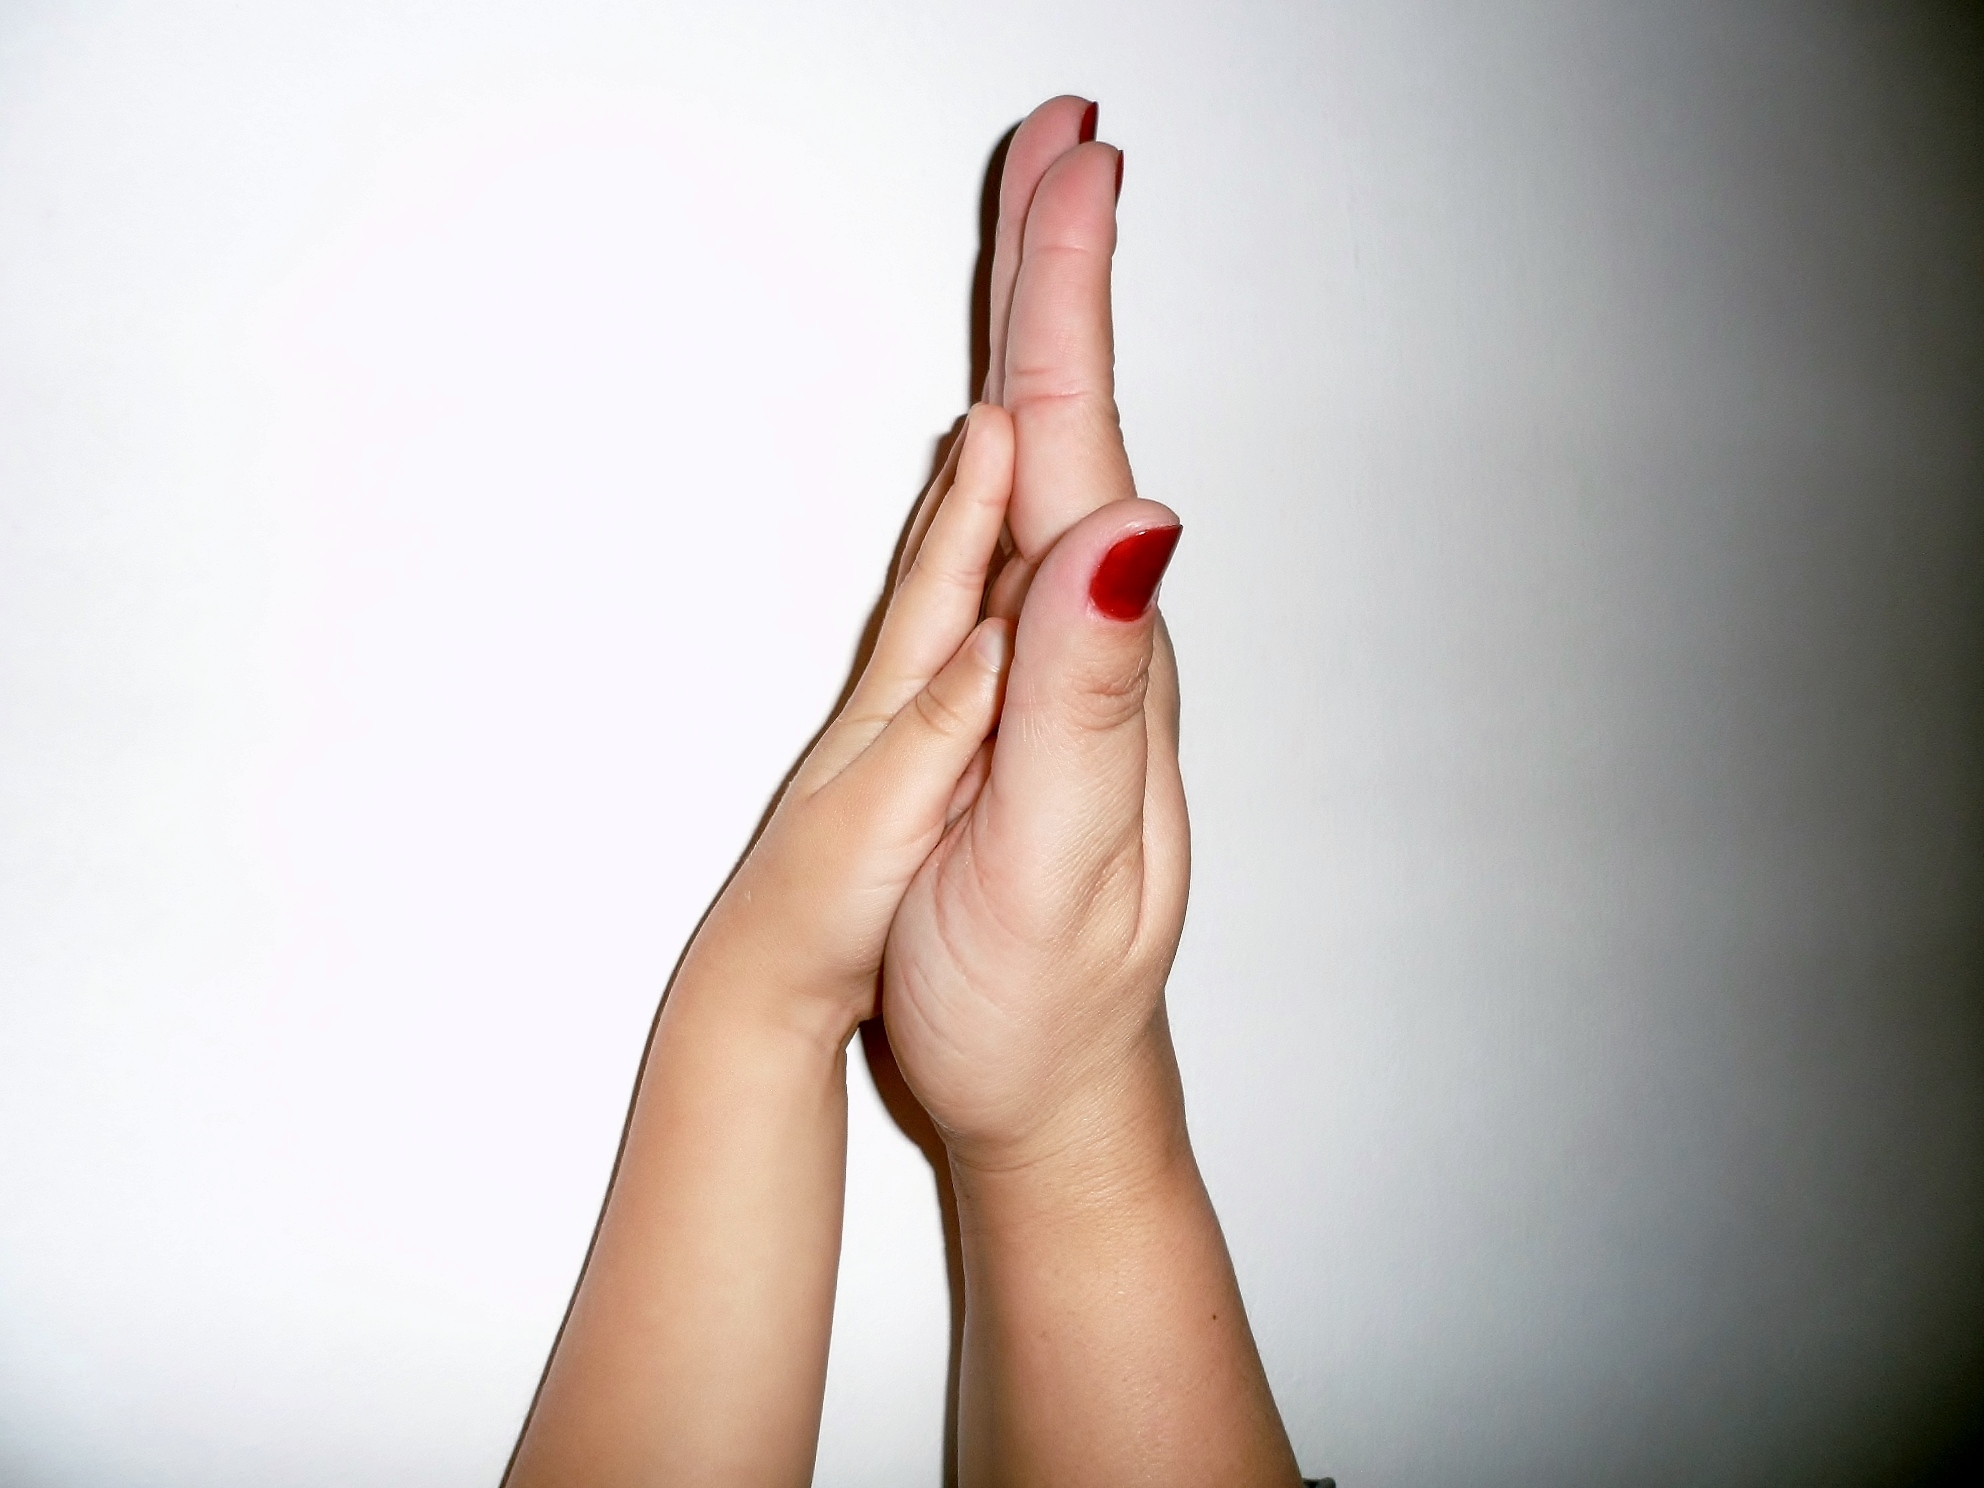
hands, finger, hand, skin, nail, arm, gesture, joint, human leg, thumb, leg, flesh, wrist, sign language